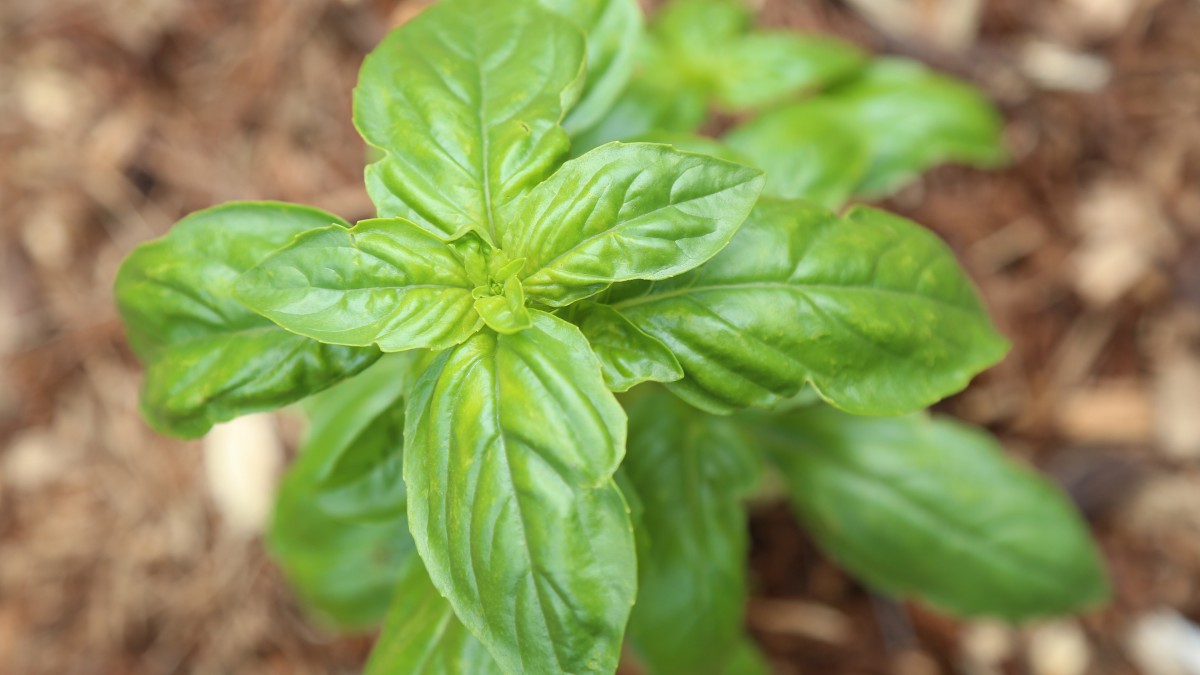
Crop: unknown
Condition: basil